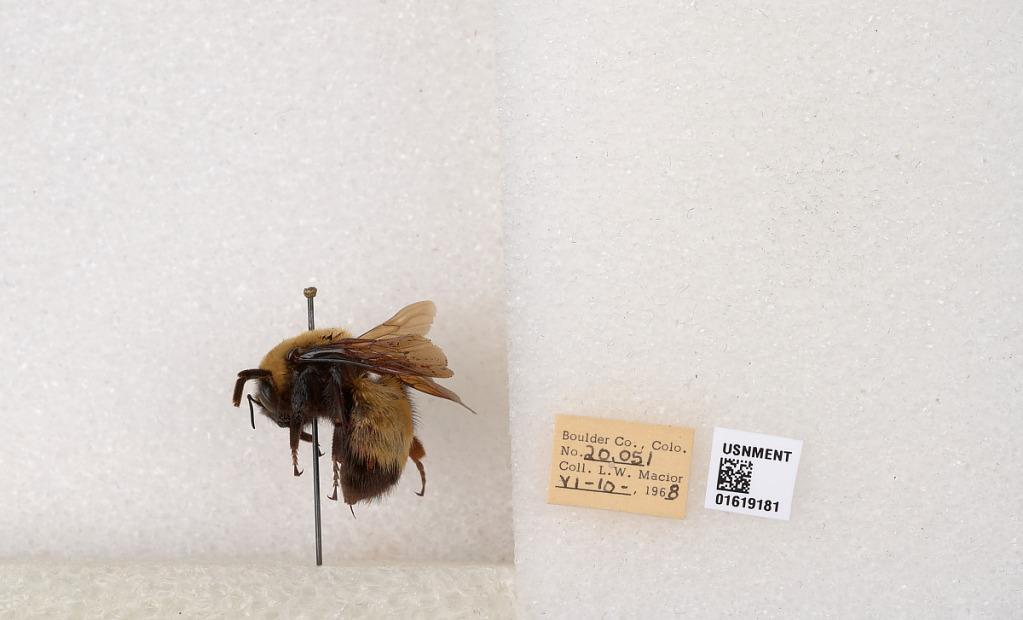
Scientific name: Bombus (Bombus) nevadensis Cresson